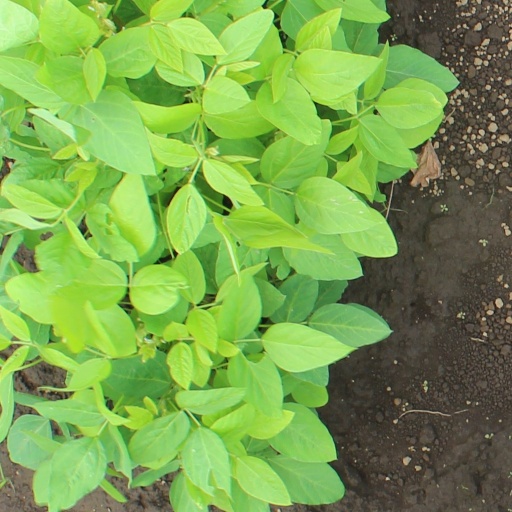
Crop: soybean